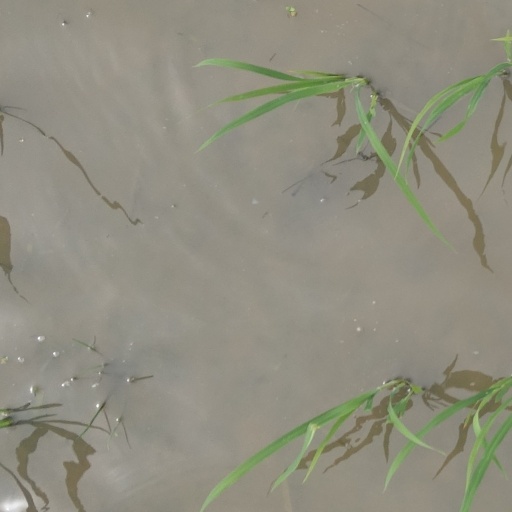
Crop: rice